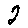
Label: 2